Appletree Eyot

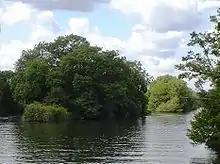
Appletree Eyot with Poplar Island behind it from downstream.

Appletree Eyot is an island in the River Thames in Oxfordshire, England.